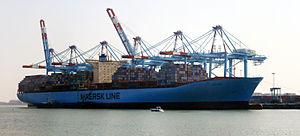
Un navire de charge ou cargo est un navire de commerce ou navire marchand dont le rôle consiste à transporter des marchandises sous diverses formes en utilisant la voie maritime.
Bruges est une ville de Belgique située en Région flamande, chef-lieu et plus grande ville de la province de Flandre-Occidentale.
Le port de Bruges-Zeebruges est situé sur le littoral de la mer du Nord en Belgique. C'est un des ports les plus importants d'Europe.